USS LST-393

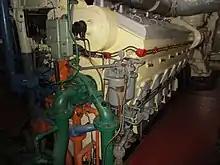
A GM EMD 12-567ATLP diesel engine as installed in LST 393 (Landing Ship Tank), July 2017

Two groups have attempted to restore LST 393 to its former glory. A Muskegon Museum group went to work in 2000 and made some headway, along with some help from the Michigan LST Association. But that effort faltered after about two years.